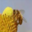
Label: bee